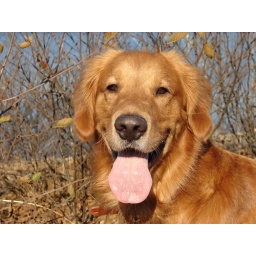
Handsome boy by the water